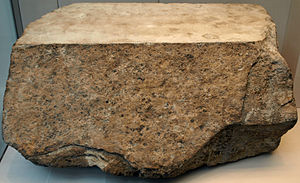
Den store pyramide i Giza / Pyramiden
Beklædningssten
Den store pyramide i Giza eller Keopspyramiden er farao Keops' grav, og er en af pyramiderne i pyramidekomplekset ved Giza. Den blev bygget i det 4. Dynasti af Det gamle Egypten. Keopspyramiden er det ældste, men også det eneste overlevende af verdens syv underværker, bygget omkring 2560 f.Kr. Pyramiden ligger i Giza, i Kairos nærhed.